Málaga Airport

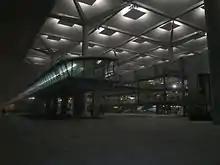
Terminal 3 Málaga Airport

In 1995, the old passenger building was converted into a general aviation terminal, and a new hangar for large aircraft maintenance was built to the north of the airport site. Also constructed was a terminal specifically catering for cargo traffic a year later, along with a hangar for maintenance of big aircraft. In 1997, an enlargement of the parking of gates was built and fuel systems were added at all the gates.